Heinrich Bleichrodt

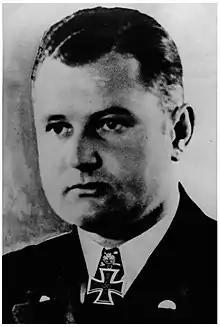
Heinrich Bleichrodt

Heinrich Bleichrodt (21 October 1909 – 9 January 1977) was a German U-boat commander during the Second World War. From October 1939 until retiring from front line service in December 1943, he was credited with sinking 25 ships for a total of . He was awarded the Knight's Cross of the Iron Cross with Oak Leaves of Nazi Germany. Bleichrodt was tried and acquitted for war crimes in connection with the sinking of the , which was carrying evacuated children. He earned the nickname "Ajax" during his time with the U-boats.